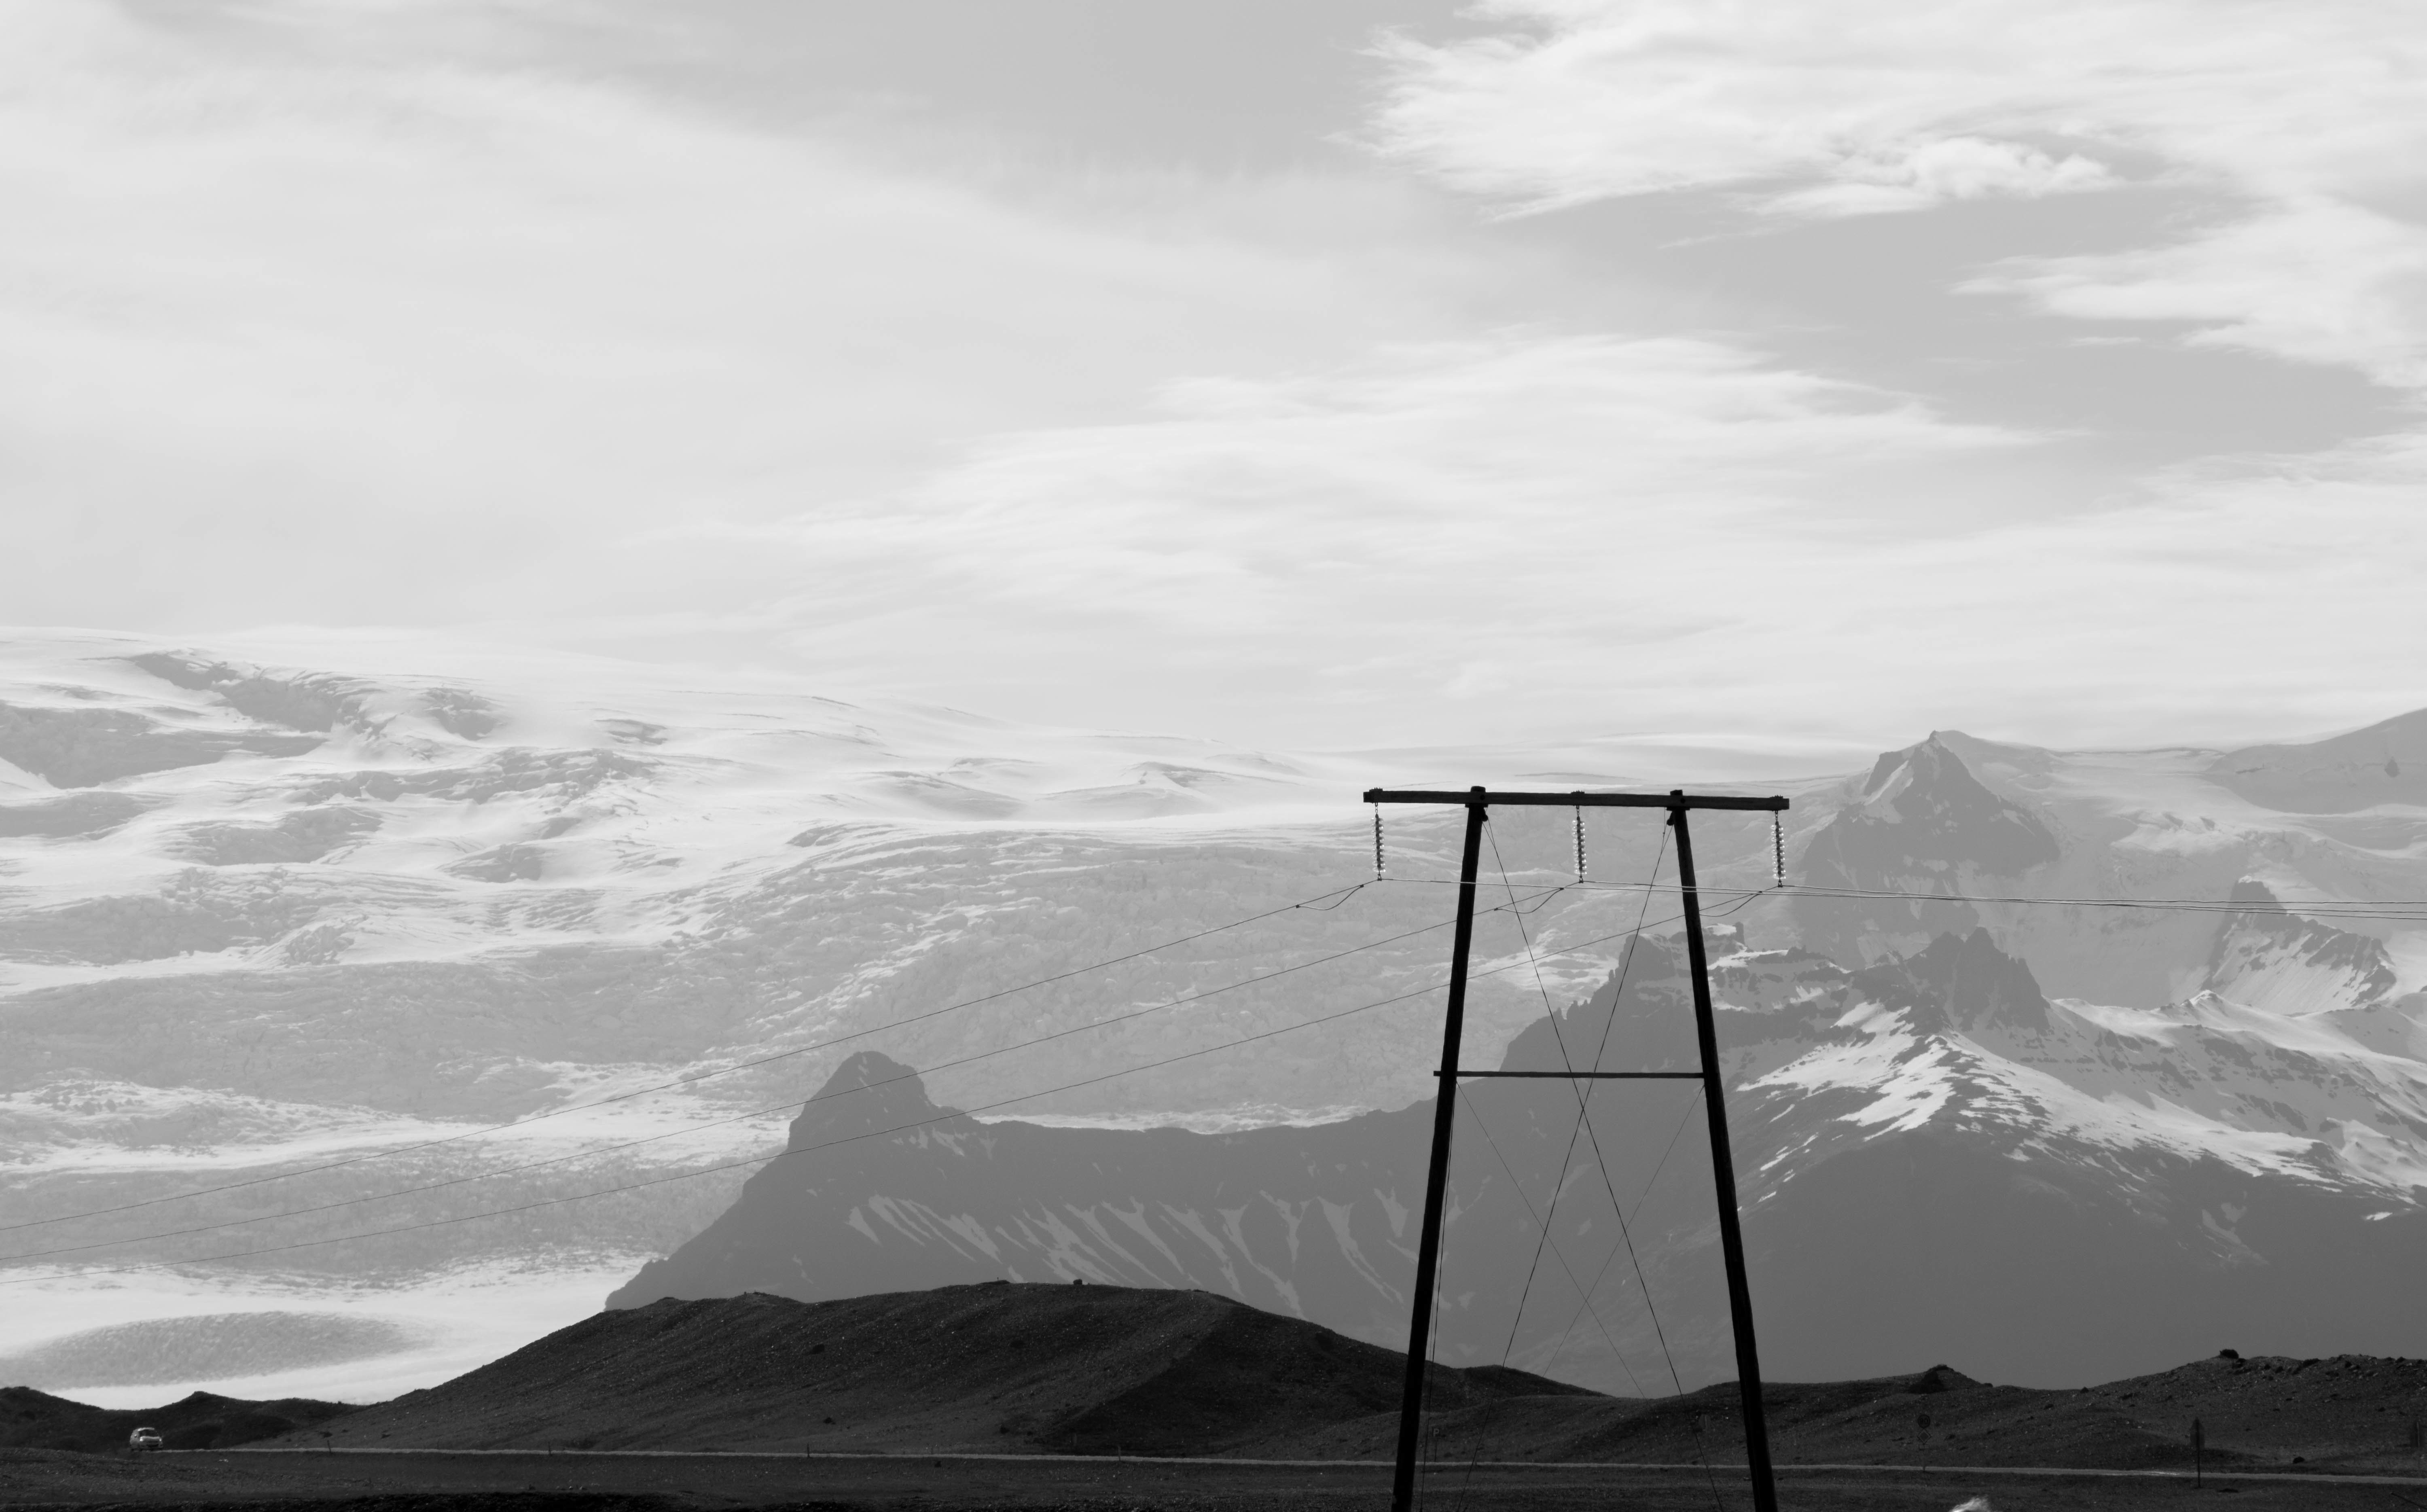
horizon, mountain, cloud, black and white, sky, hill, wind, mountain range, monochrome, plain, summit, plateau, landform, monochrome photography, atmospheric phenomenon, mountainous landforms